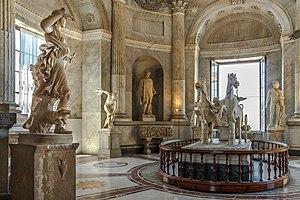
Les Musées du Vatican constituent un ensemble muséal situé au Vatican. Il regroupe douze musées, ce qui représente cinq galeries et 1 400 salles. L'ensemble abrite l'une des plus grandes collections d'art dans le monde, car il expose la vaste collection d'œuvres d'art, notamment peintures et sculptures, rassemblées au fil des siècles par les papes, surtout à l'époque des États pontificaux, et par la suite l'institution même des Musées du Vatican. Les musées sont en partie hébergés dans le Palais du Vatican.